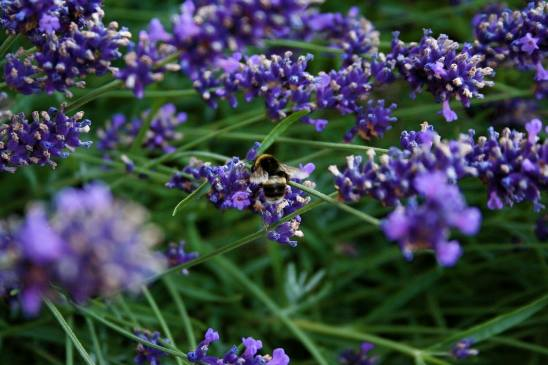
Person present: No